History of Michigan Wolverines football in the early years

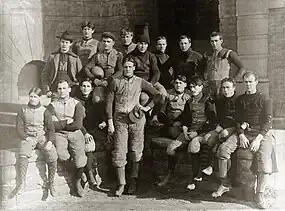
1896 Michigan Wolverines football team

The 1895 Michigan team compiled an 8–1 record, won their first five games by a combined score of 220 to 0, and outscored all opponents by a combined total of 266 to 14.